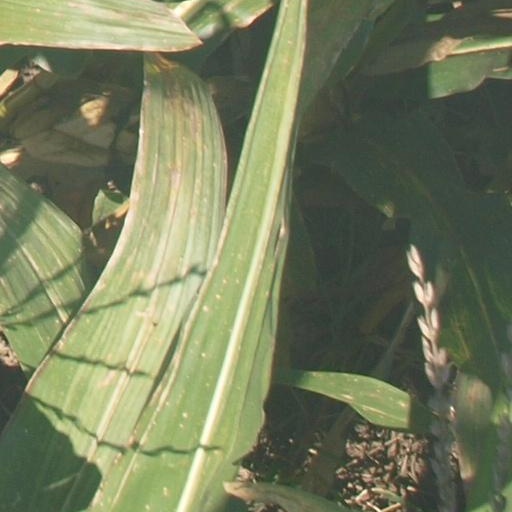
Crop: maize; corn